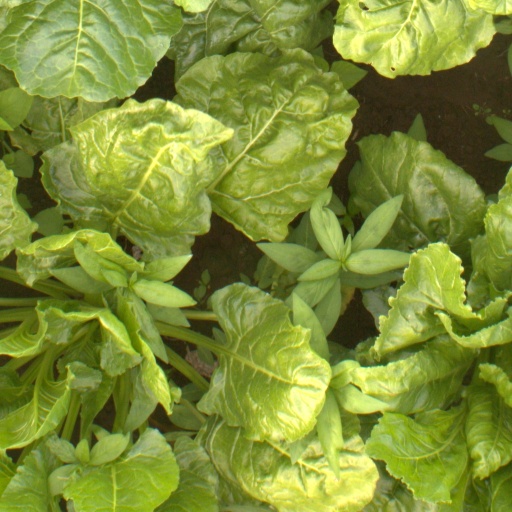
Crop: sugar beet